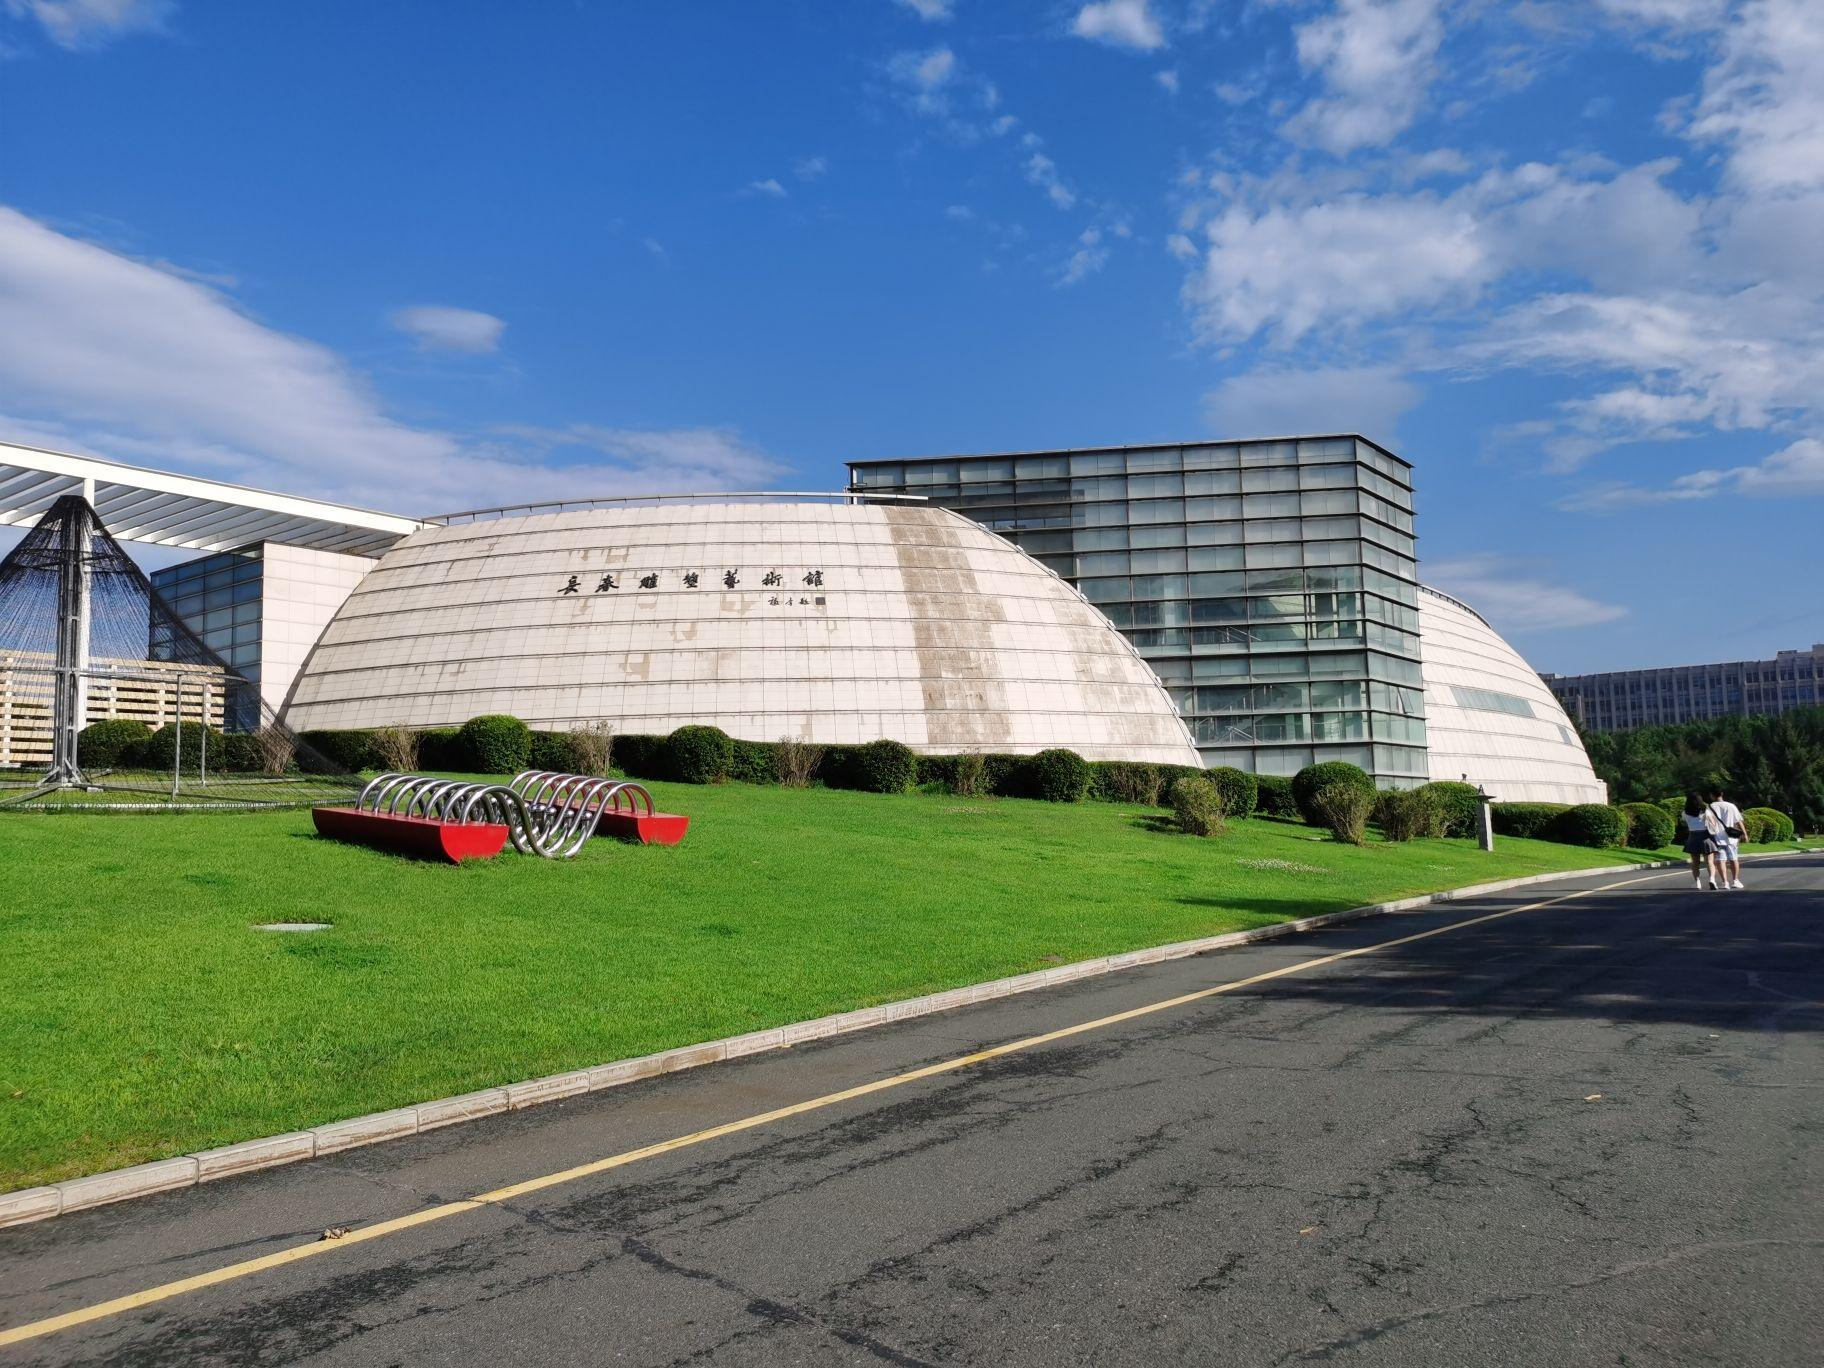
地标名称：长春雕塑博物馆
所在城市：长春市·南关区